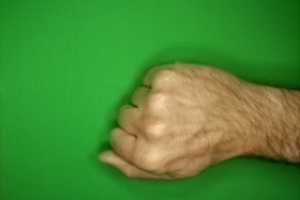
Label: rock